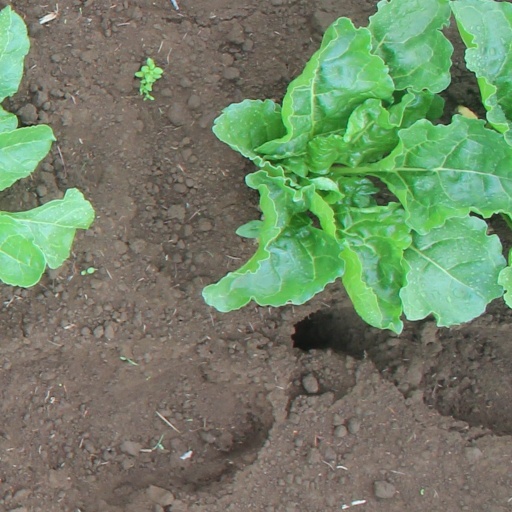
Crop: sugar beet